Gangway connection

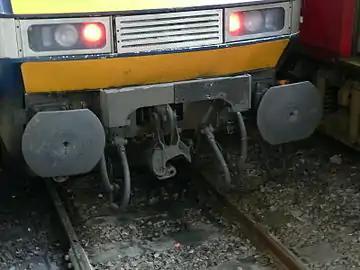
This British locomotive has a centre buffing plate similar to that fitted to the lower portion of a Pullman-type gangway connection.

In 1887, George M. Pullman introduced his patented vestibule cars. Older railroad cars had open platforms at their ends, which were used both for joining and leaving the train, but could also be used to step from one car to the next. This practice was dangerous, and so Pullman decided to enclose the platform to produce the vestibule. For passing between cars, there was a passageway in the form of a steel-framed rectangular diaphragm mounted on a buffing plate above the centre coupler. The vestibule prevented passengers from falling out, and protected passengers from the weather when passing between cars. In the event of an accident, the design also helped prevent cars from overriding each other, reducing the risk of telescoping. Pullman's vestibule cars were first used in 1887. Among the first to use them was the Pennsylvania Railroad on the "Pennsylvania Limited" service to Chicago.